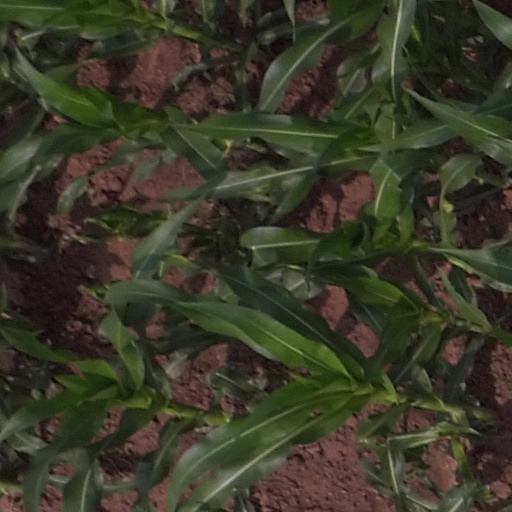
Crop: maize; corn